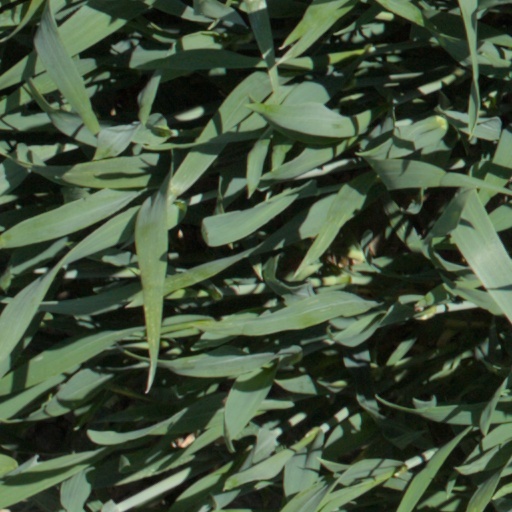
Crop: wheat